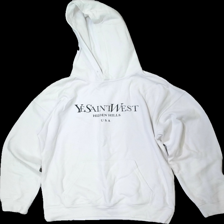
View: front
Type: Hoodie
Category: Men
Brand: Missing
Colors: White, Black
Material: 51% polyester 49% cotton
Pattern: Other
Cut: Regular
Season: All
Damage location: middle left
Damage 2 location: top center
Damage 3 location: bottom center
Price range: <50
Recommended usage: Export
Description: vit hoodie med text fram, nopprig